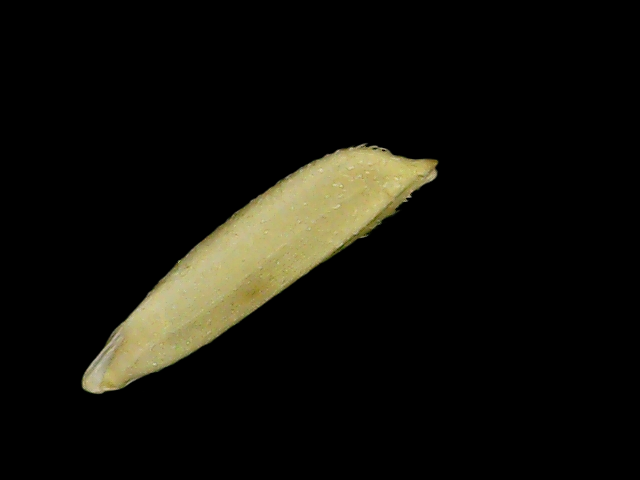
Rice variety: Bd75